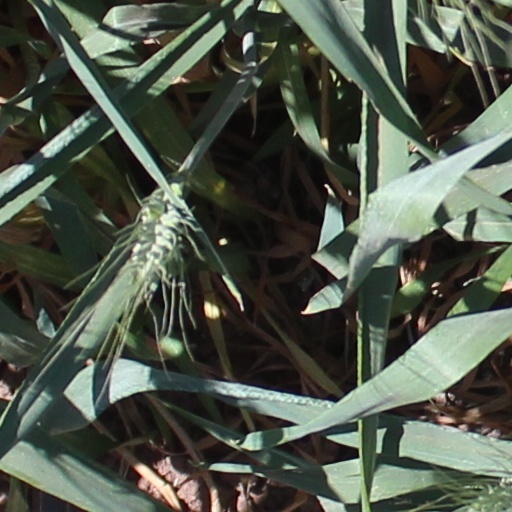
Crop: wheat